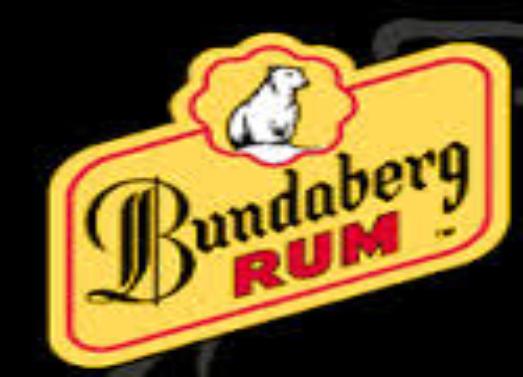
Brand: Bundaberg
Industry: Food